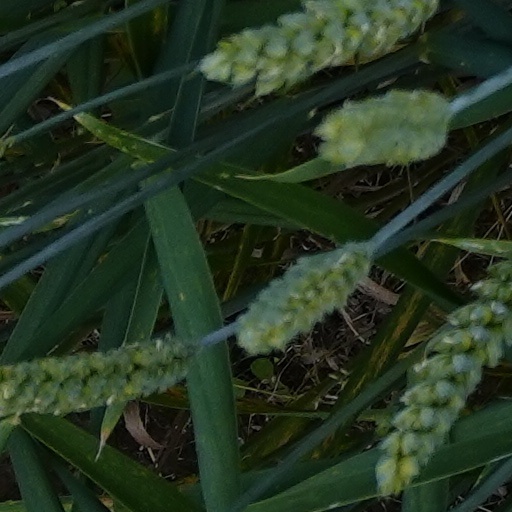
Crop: wheat